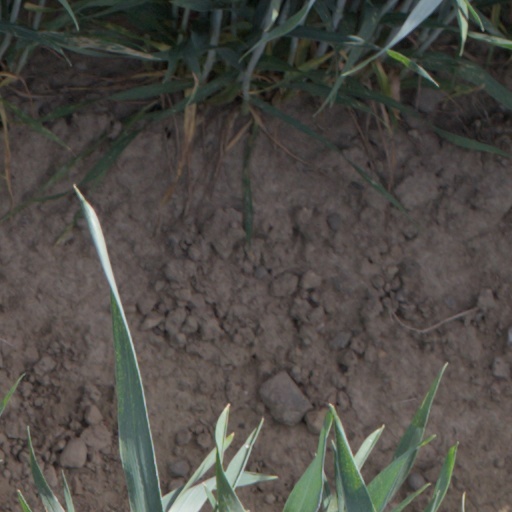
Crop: wheat